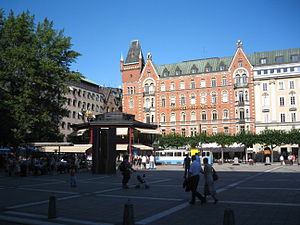
Måndagsrörelsen
Norrmalmstorg, stedet for de 79 opinionsmøder
Måndagsrörelsen var en svensk opinionsbevægelse for de baltiske staters selvstændighed fra Sovjetunionen, med Gunnar Hökmark, Peeter Luksep, Håkan Holmberg och Andres Küng som initiativtagere. Man samledes til i alt 79 offentlige opinionsmøder, hver mandag klokken 12, på Norrmalmstorg i Stockholm, fra marts 1990 til september 1991, hvor de baltiske folk, efter Sovjetunionens kollaps i august samme år, lykkedes at få sin selvstændighed.